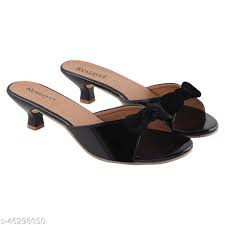
Label: Clog